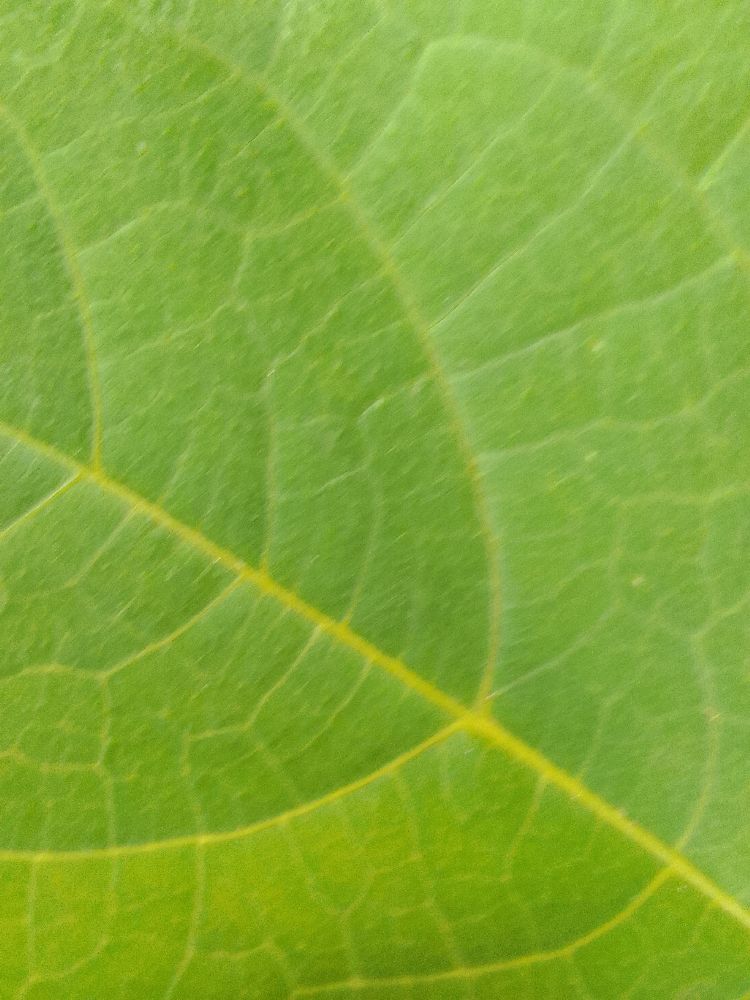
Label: healthy